Deliberative Council of Princes and Ministers

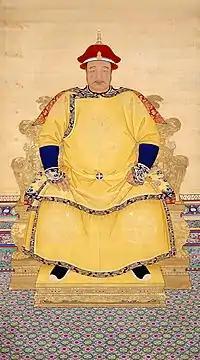
Full-face painted portrait of a corpulent man with a thin mustachio wearing a red hat and a multi-layered yellow robe with dragon decorations, and sitting on a throne mounted on a low podium.

Historian Robert Oxnam has called the origin of the Council "a complicated and often confusing process." The Council originated in informal institutions created by Nurhaci (1559–1626) to promote collegial rule among his sons. In 1601, Nurhaci had organized Manchu society into four "Banners" that were doubled in number in 1615 to become the Eight Banners. In 1622, he gave eight of his sons (who were called "princes," or "beile") control over one banner each and ordered them to meet to deliberate major policies, especially military matters. Nurhaci's eight sons were known collectively as the "princes who deliberate on government" ( "yìzhèng wáng"; Manchu: "doro jafaha beise").